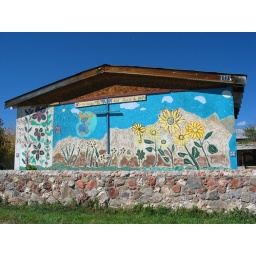
A building in New Mexico, with an unbelievably blue sky.